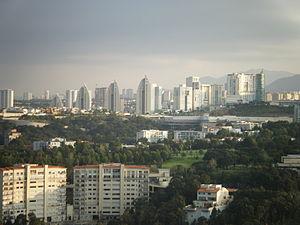
Huixquilucan de Degollado est une municipalité de l'État de Mexico au Mexique.